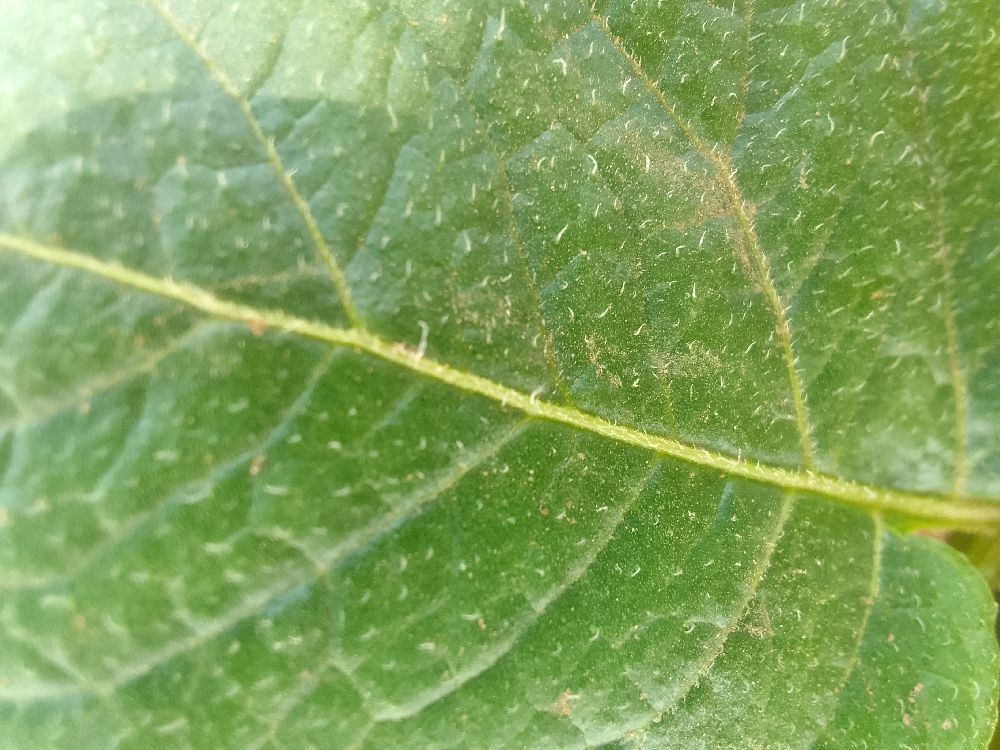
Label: Healthy